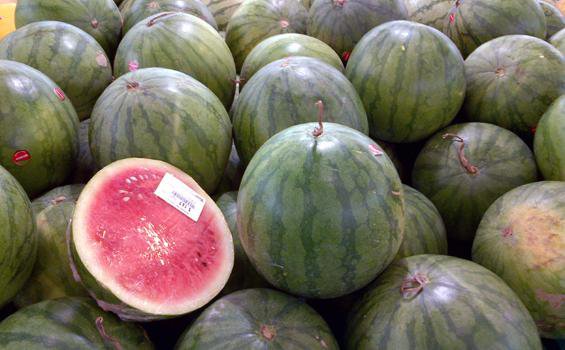
Label: Watermelon